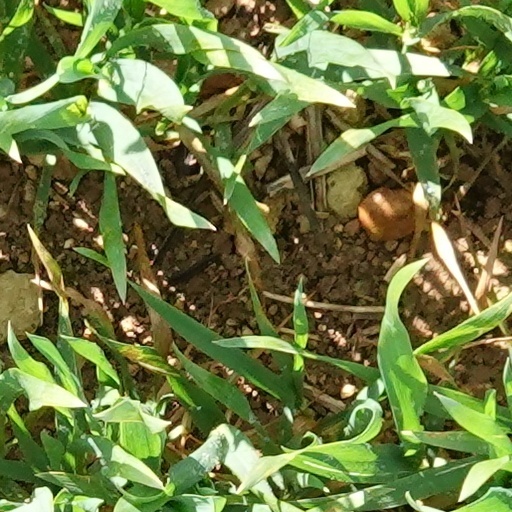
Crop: wheat